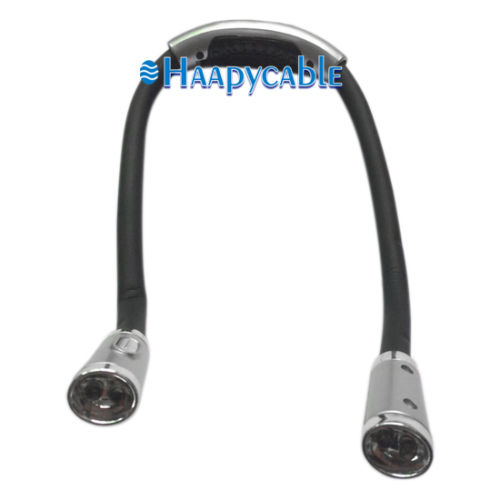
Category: lamp